Speech–language pathology

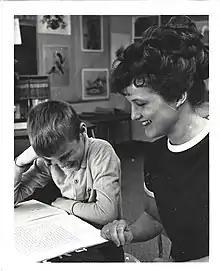
Some SLPs' working environments include one-on-one time with the client.

Following ASHA's 2005 approval of the delivery of speech/language services via video conference or telepractice, SLPs in the United States have begun to use this service model.